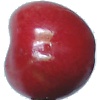
Label: Cherry 2